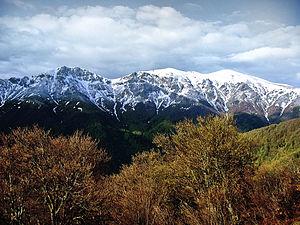
Le parc national du Balkan central est un parc national bulgare créé le 31 octobre 1991.
Cet article recense les sites inscrits au patrimoine mondial en Bulgarie.